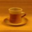
Label: cup